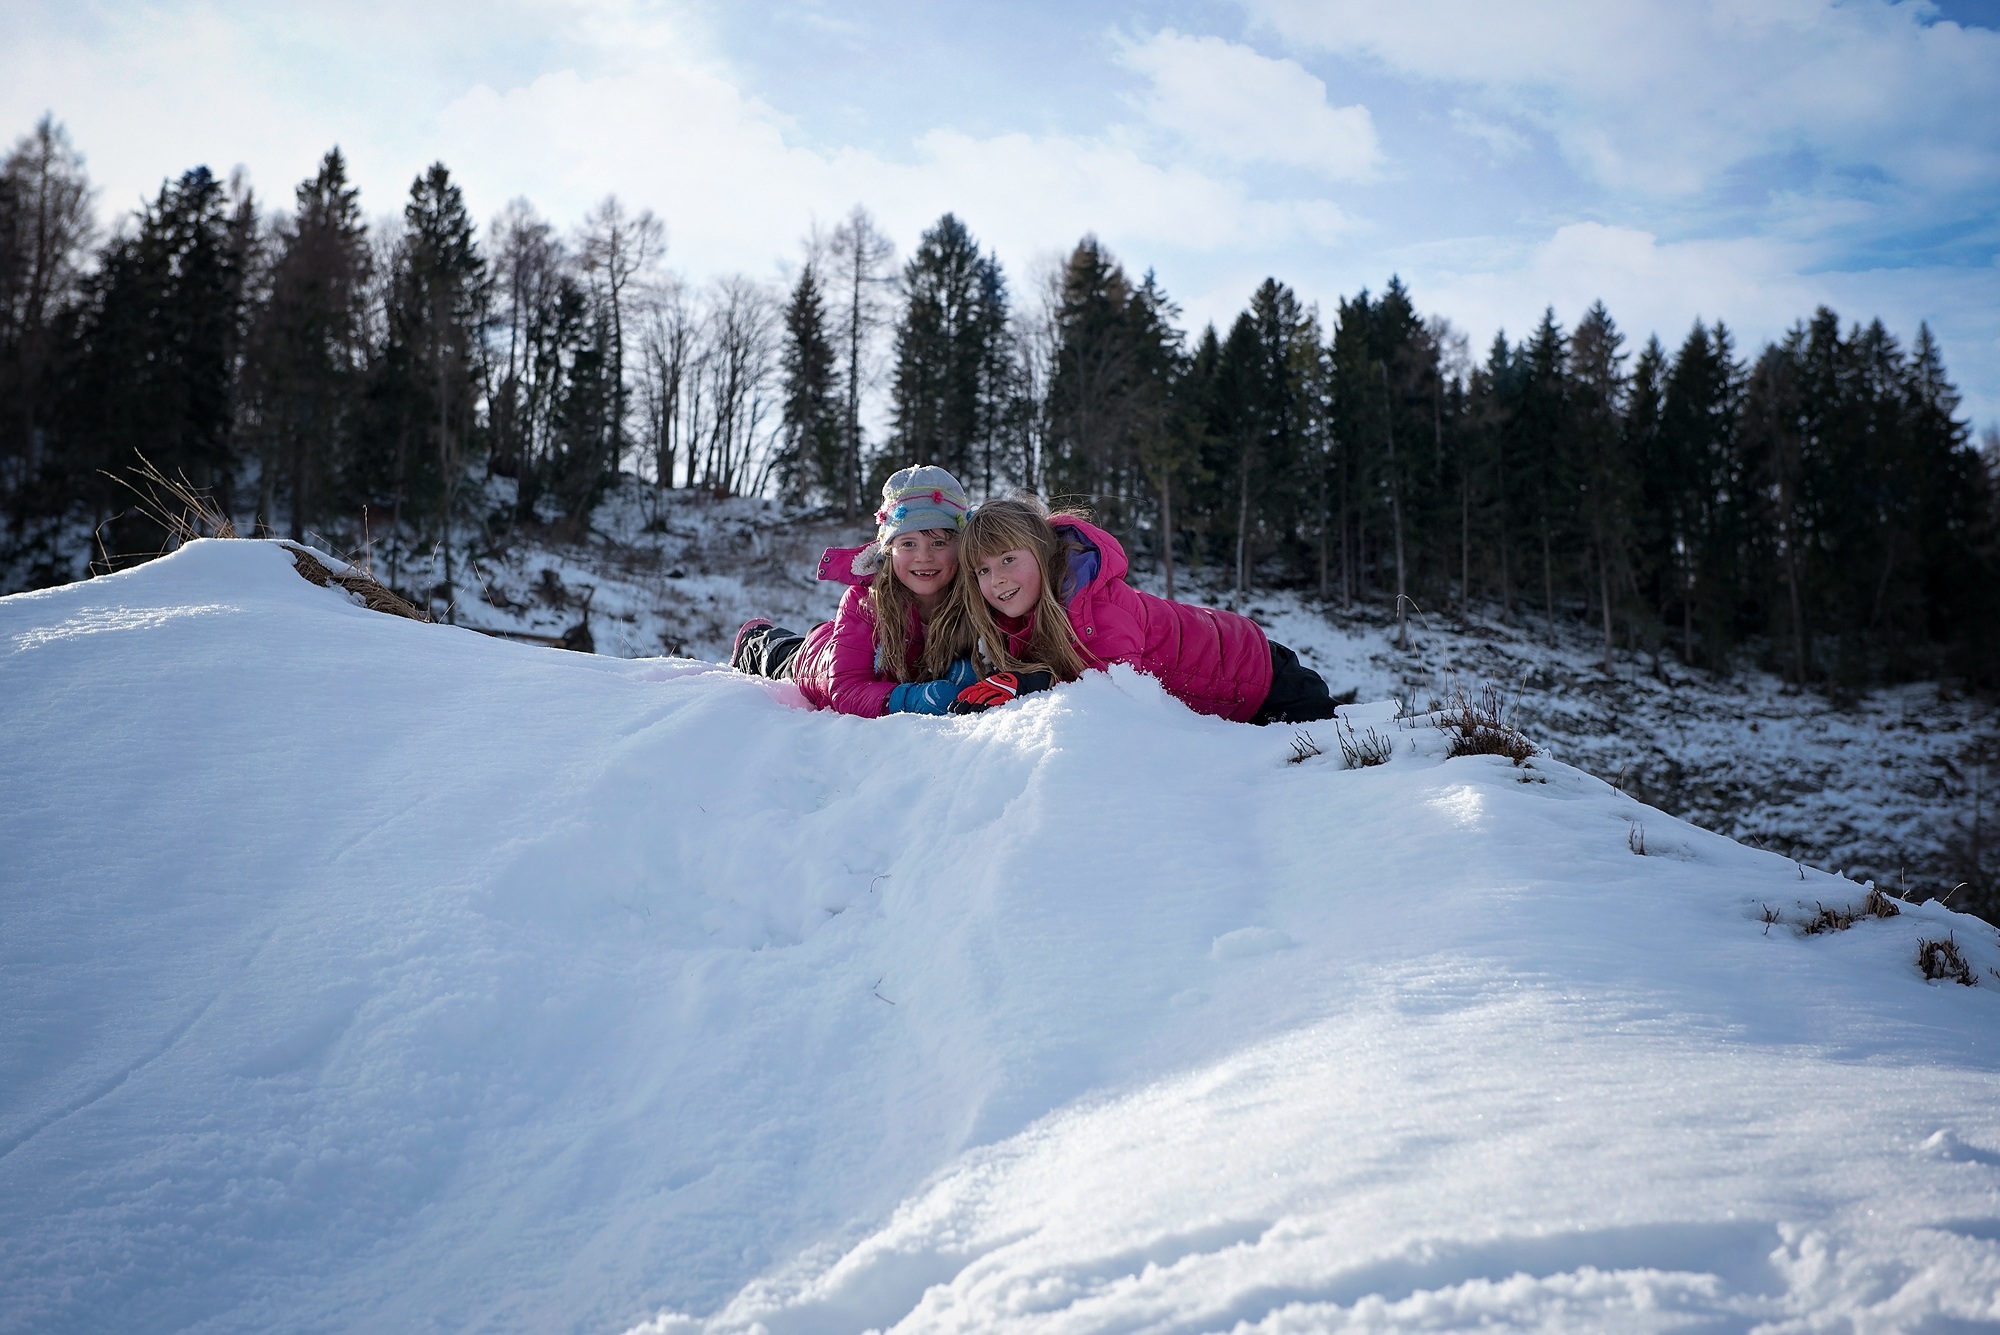
nature, mountain, snow, winter, girl, vehicle, weather, snowshoe, extreme sport, winter sport, children, friends, sports, ski, footwear, out, piste, sledding, tubing, brothers and sisters, ski equipment, geological phenomenon